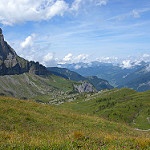
Scene: Outdoor